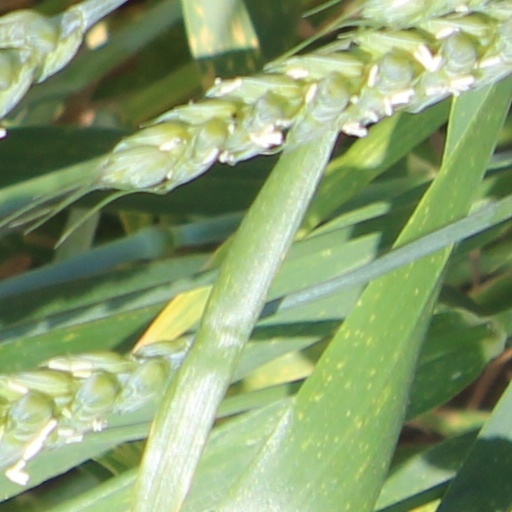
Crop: wheat